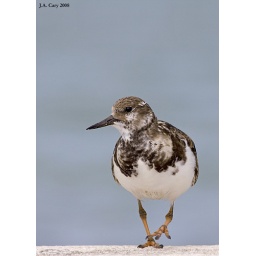
This little guy was strutting his stuff on a rock ledge near the coast - he was so cute!